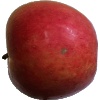
Label: apple_crimson_snow